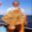
Label: flatfish